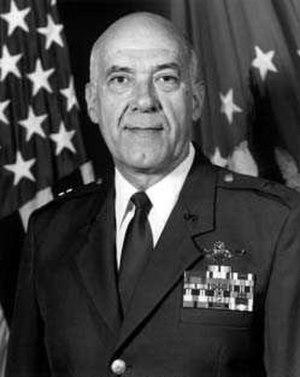
Le 24 juin 1994, un Boeing B-52 Stratofortress baptisé Czar 52 s'écrase au cours d'un vol d'entraînement en vue d'une démonstration sur la base de Fairchild, entraînant la mort des quatre membres d'équipage. L'accident s'est produit car le commandant de bord, Bud Holland, a piloté l'avion hors de ses limites opérationnelles et en a perdu le contrôle. Il en résulta un décrochage et la destruction de l'appareil par écrasement au sol. L'accident fut filmé et les images furent largement diffusées lors des journaux télévisés à travers les États-Unis.